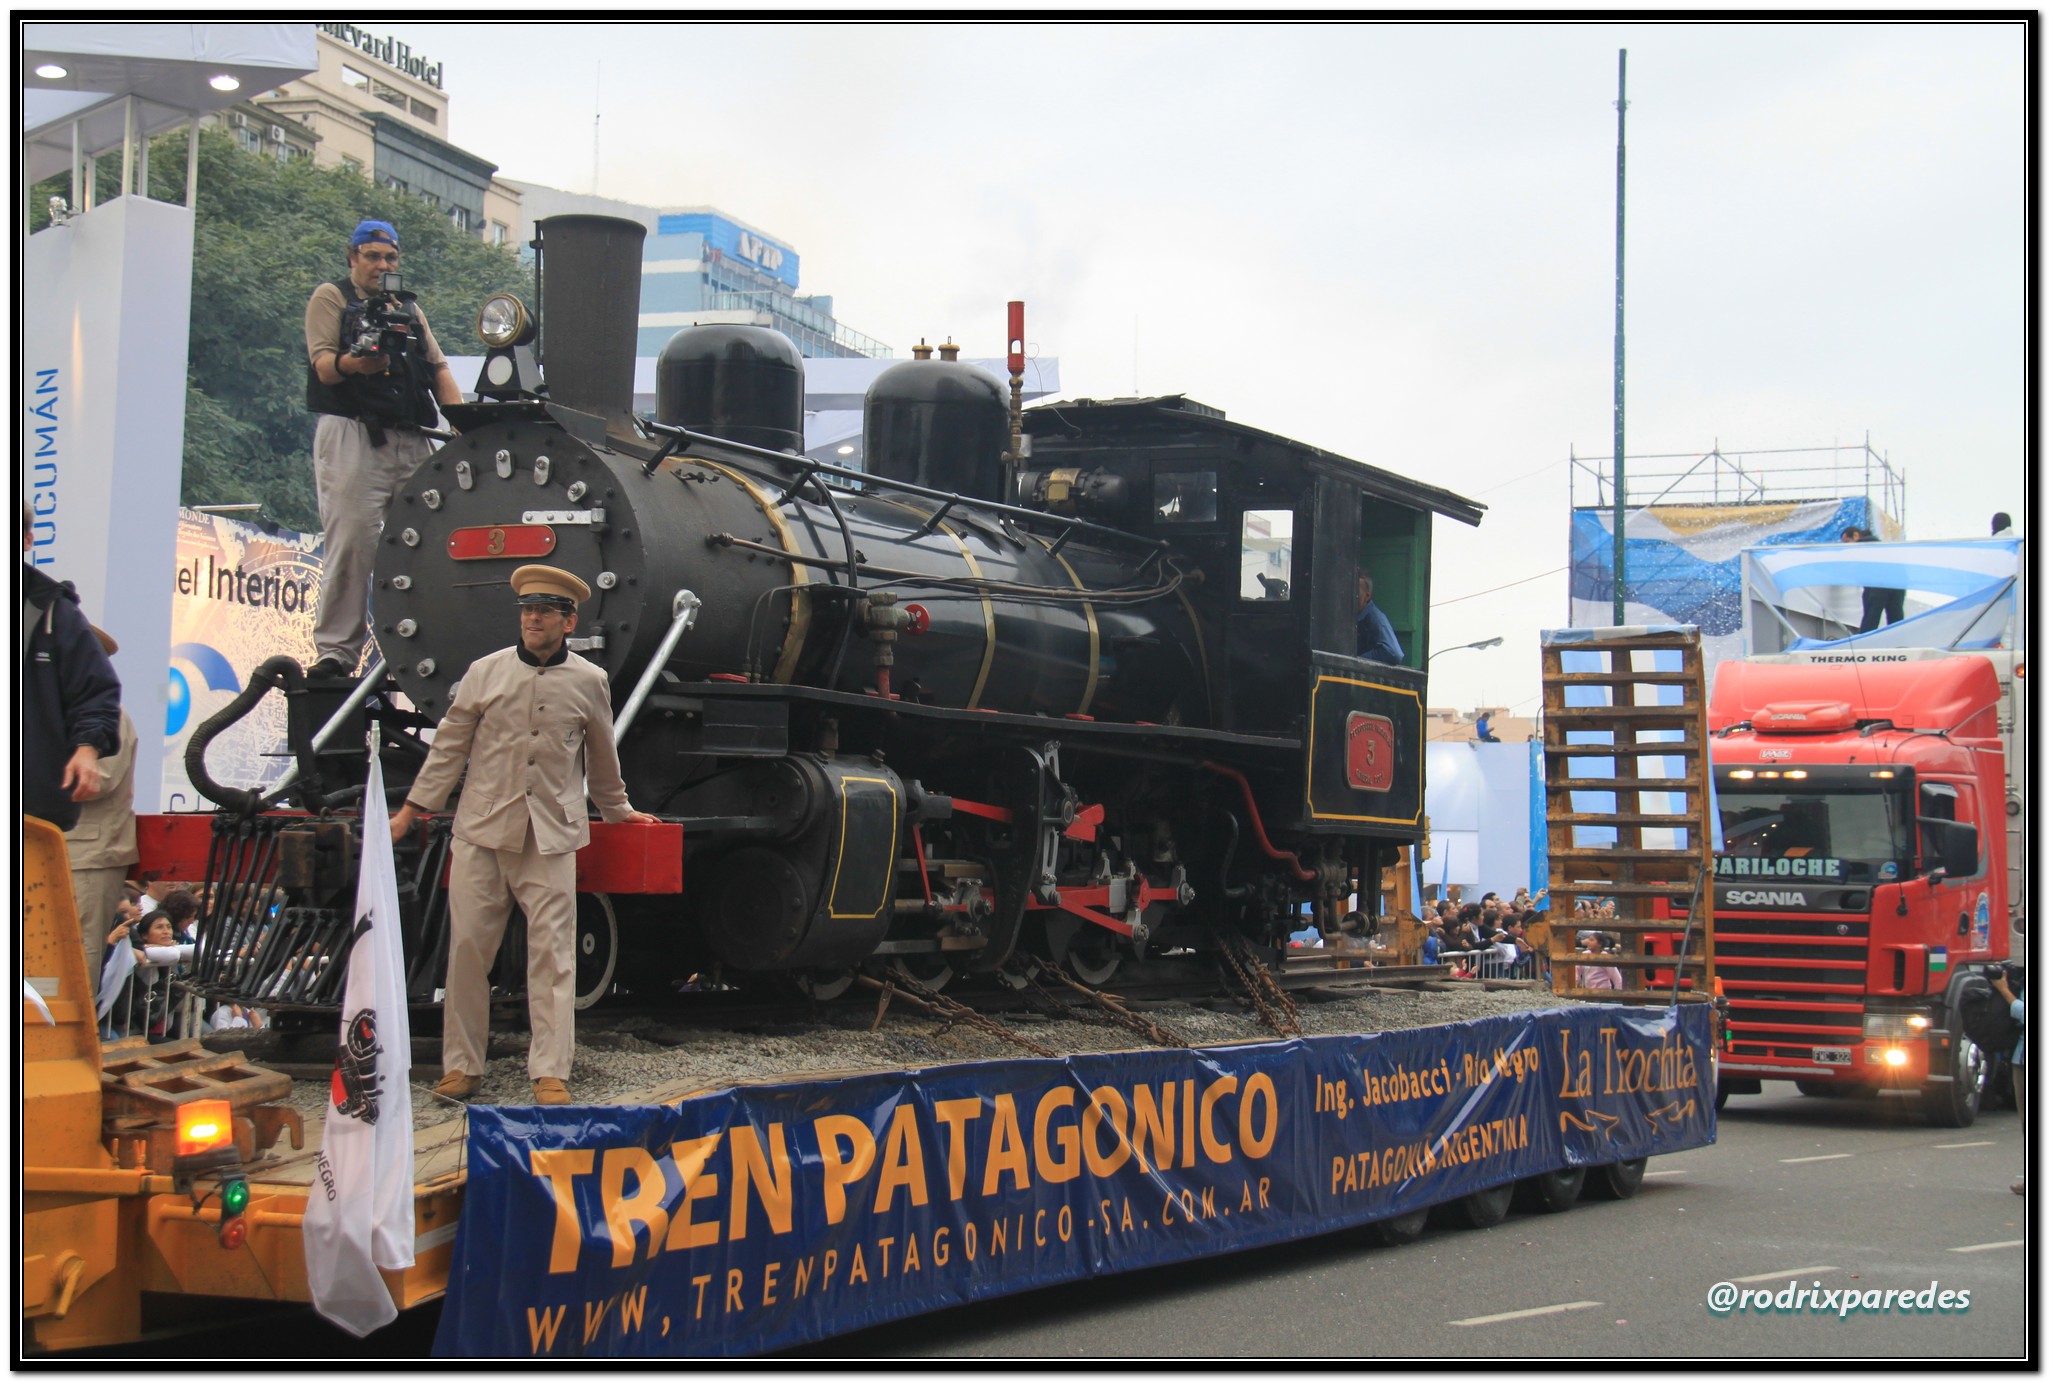
train, asphalt, transport, vehicle, public transport, locomotive, argentina, militar, desfile, steam engine, civico, 1810, 2505, bicentenario, 25052010, rail transport, land vehicle, rolling stock, railroad car